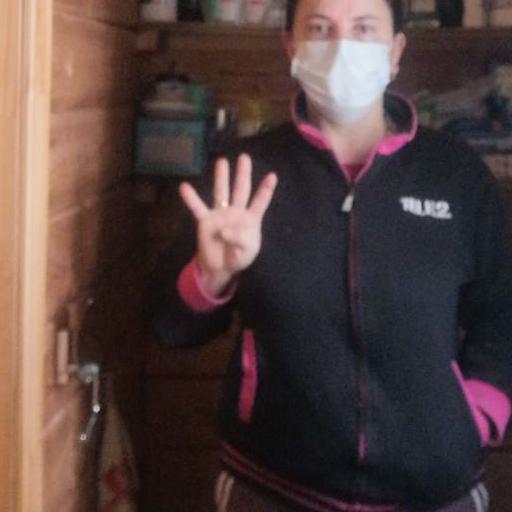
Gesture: four